John Wojciechowski

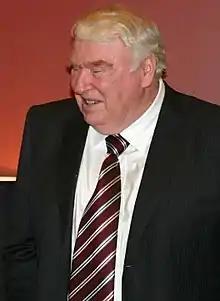
John Madden 2007

After graduating from Fitzgerald High School in 1981, Wojciechowski attended and played football for Michigan State University. He graduated in 1985 with a Bachelor of Arts Degree in physical education.